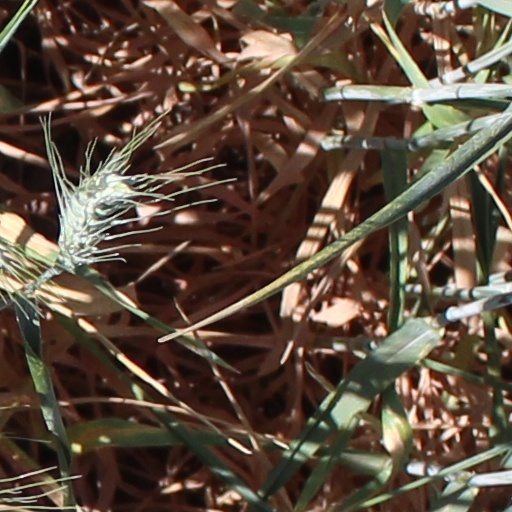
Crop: wheat